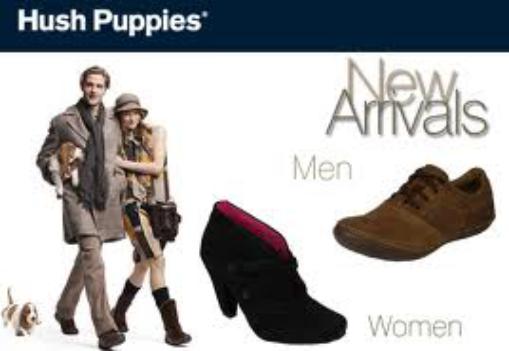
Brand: Hush Puppies
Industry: Clothes